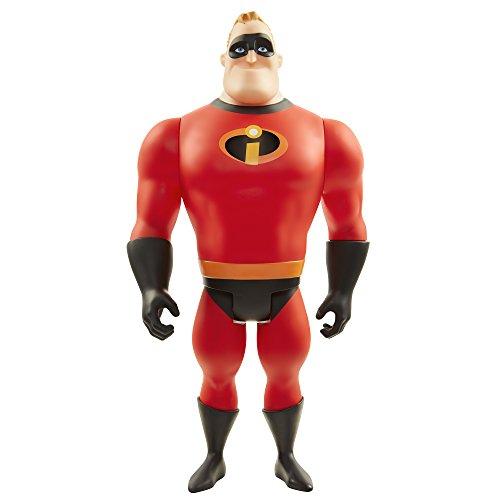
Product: The Incredibles 2 Mr. Incredible Action Figure, 18 Inches Tall!
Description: Incredible action figure stands 18" tall and is poseable at the neck, arms, and hips for Incredible action.
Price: $24.99
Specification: ProductDimensions:8x4x18inches|ItemWeight:3.52ounces|ShippingWeight:1.65pounds(Viewshippingratesandpolicies)|DomesticShipping:ItemcanbeshippedwithinU.S.|InternationalShipping:ThisitemcanbeshippedtoselectcountriesoutsideoftheU.S.LearnMore|ASIN:B074WCWDBB|Itemmodelnumber:74894-PLY|Manufacturerrecommendedage:4-8years